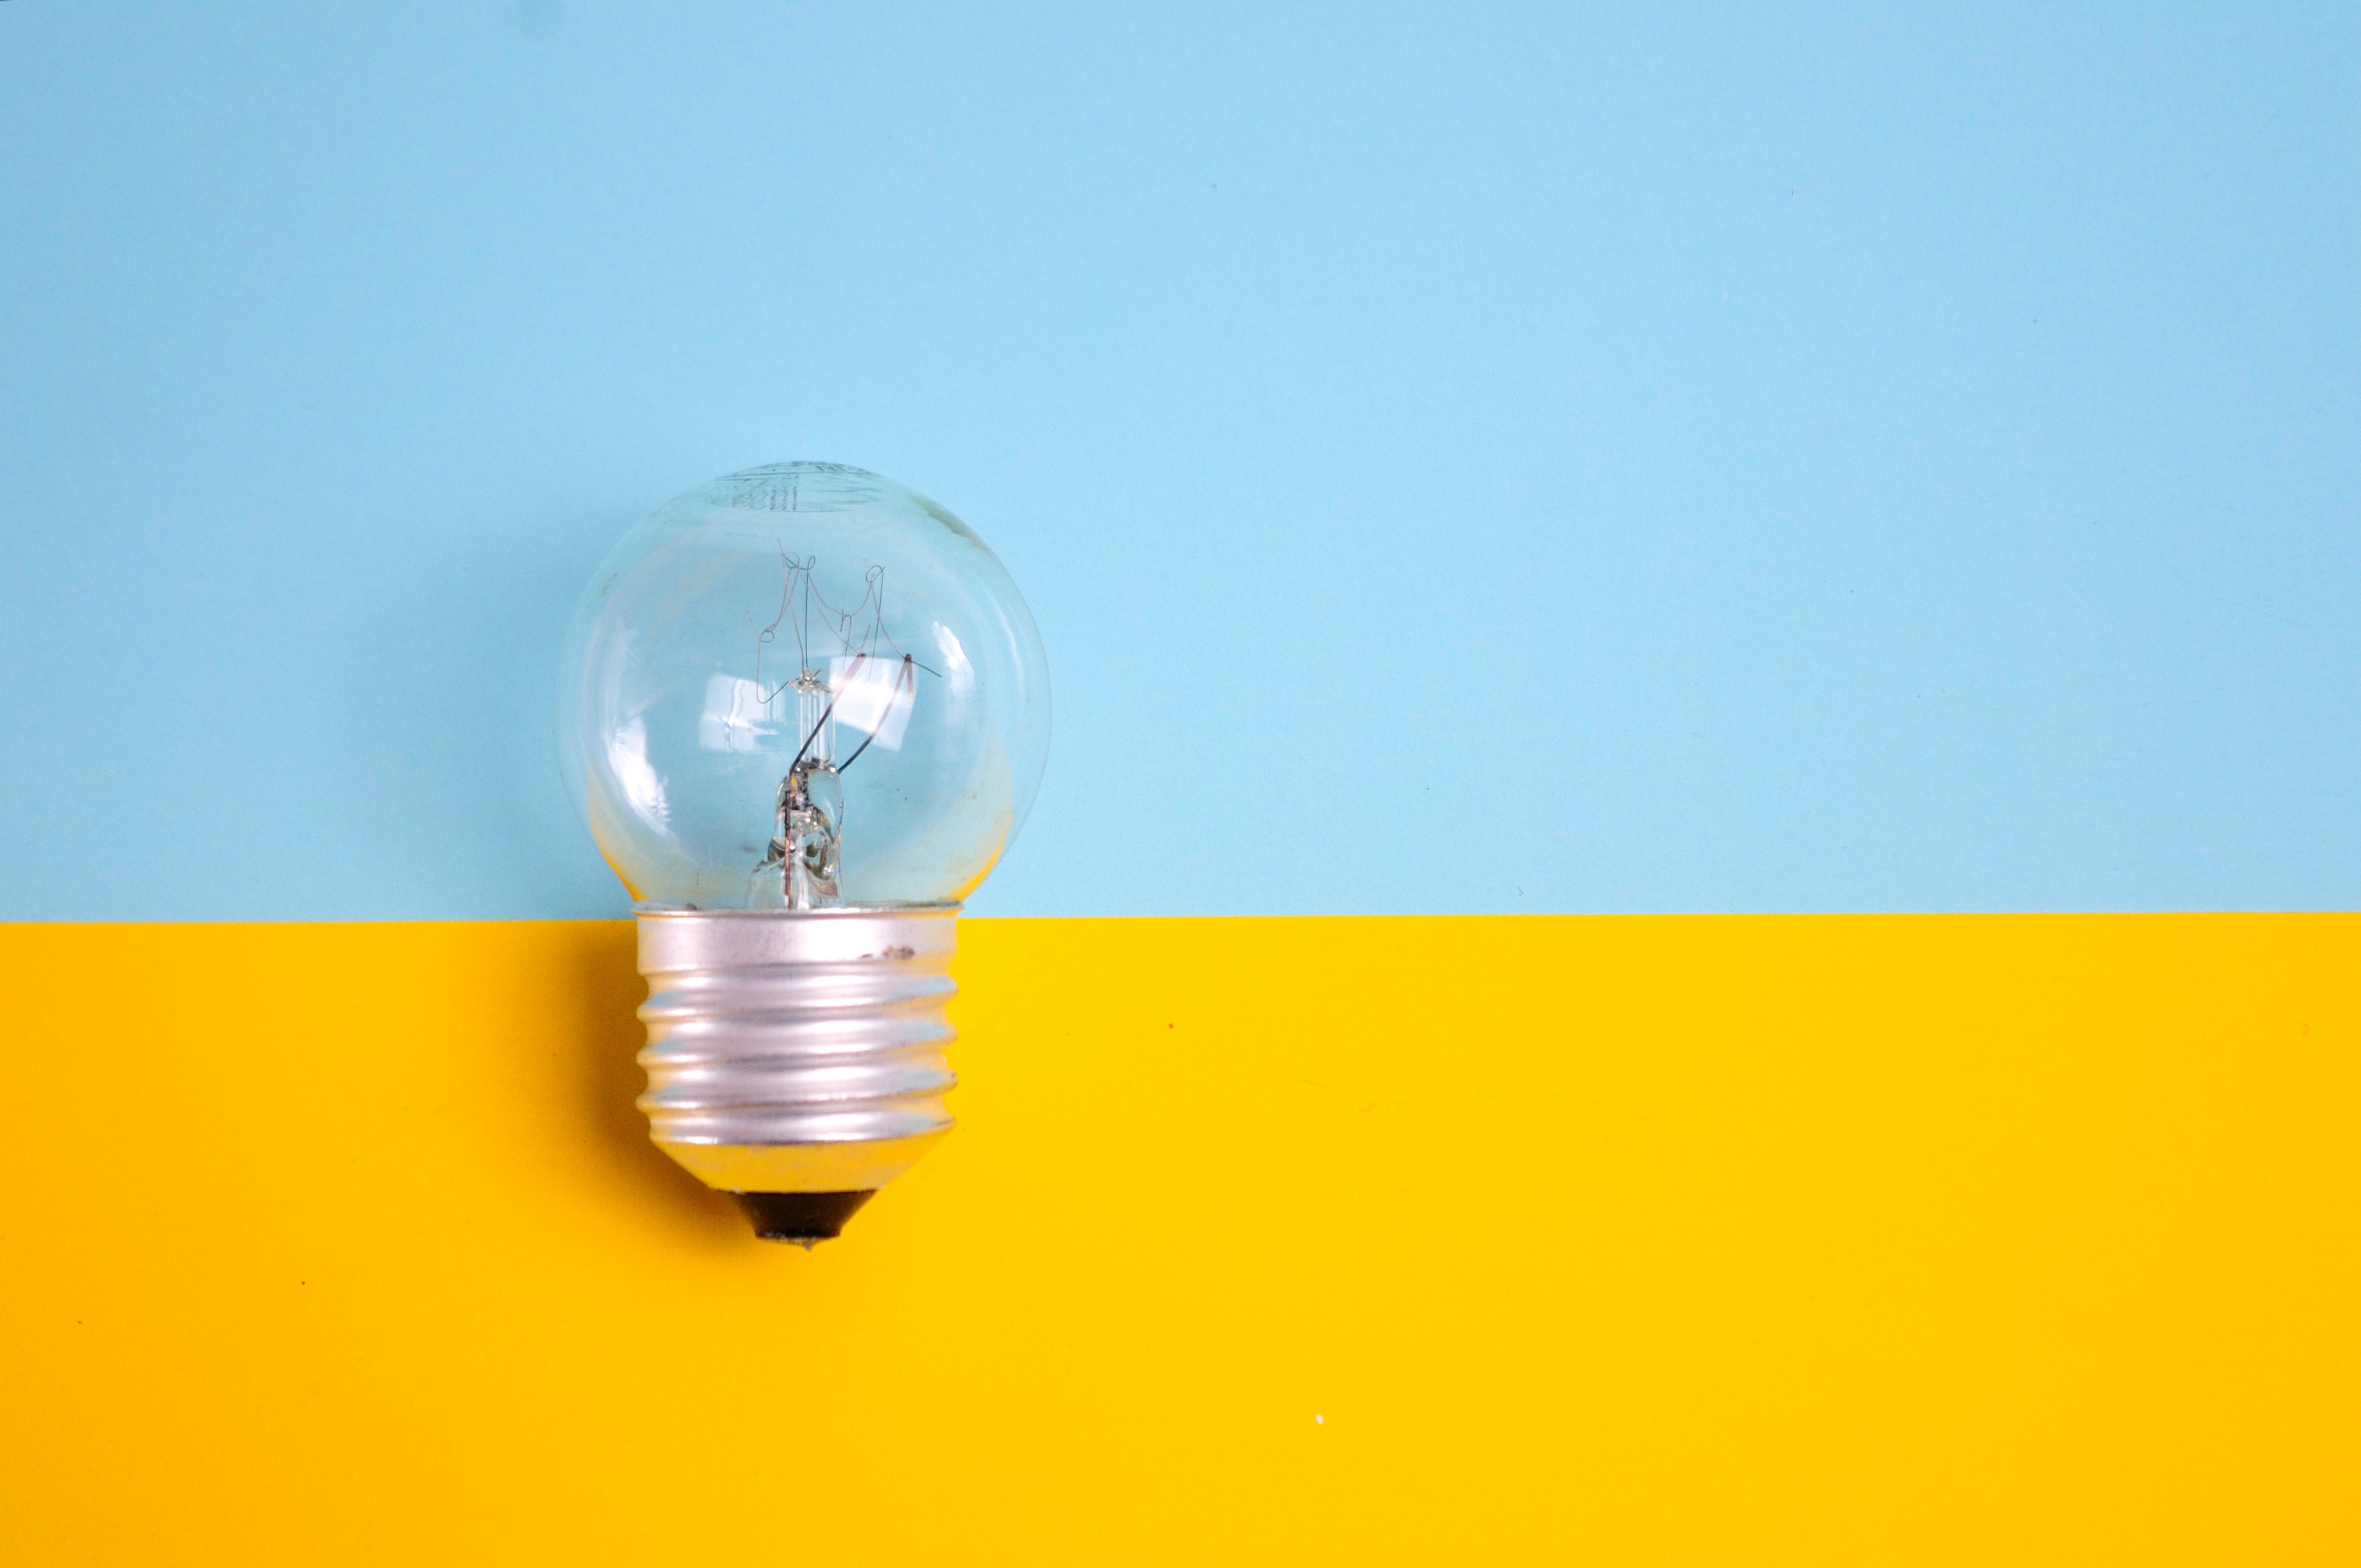
light bulb, incandescent light bulb, lighting, yellow, light, compact fluorescent lamp, light fixture, fluorescent lamp, electricity